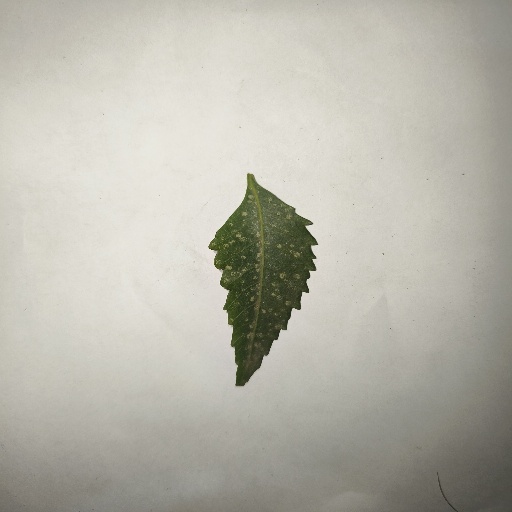
Species: Neem
Leaf condition: Powdery Mildew